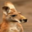
Label: kangaroo